FAUR

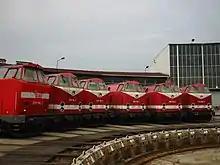
DR Class 119 (later 219) engines produced 1976–1985 for East Germany, later used by Deutsche Bahn

Since 1920, the design and the construction of different types of railway engines began at the Domains Factories (nowadays UMC Reșița) in Reșița and Malaxa Factories in Bucharest. Due to the success of the construction of the railway engines in Reșița and Bucharest factories, Romania ceased importing railway locomotives starting with 1930. Between 1926 and 1960, a total number of 1,207 steam locomotives were built in Romania: 10 models for standard tracks and 3 models for the narrow gauge railways. From these, 797 steam locomotives were made in Reșița Factories and 410 at Malaxa Factories. In 1960 the production of steam locomotives was ceased, the Romanian industry focusing on fabrication of the diesel railway engines.